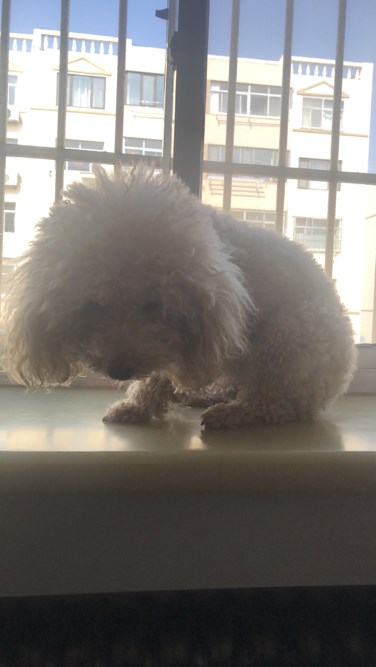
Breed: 7449-n000128-teddy